Marriage (1954 film)

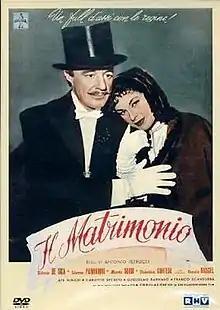

Marriage (Italian: Il matrimonio) is a 1954 Italian historical comedy film directed by Antonio Petrucci and starring Vittorio De Sica, Silvana Pampanini and Alberto Sordi. It consists of three segments, based on three stage plays by Anton Chekhov.